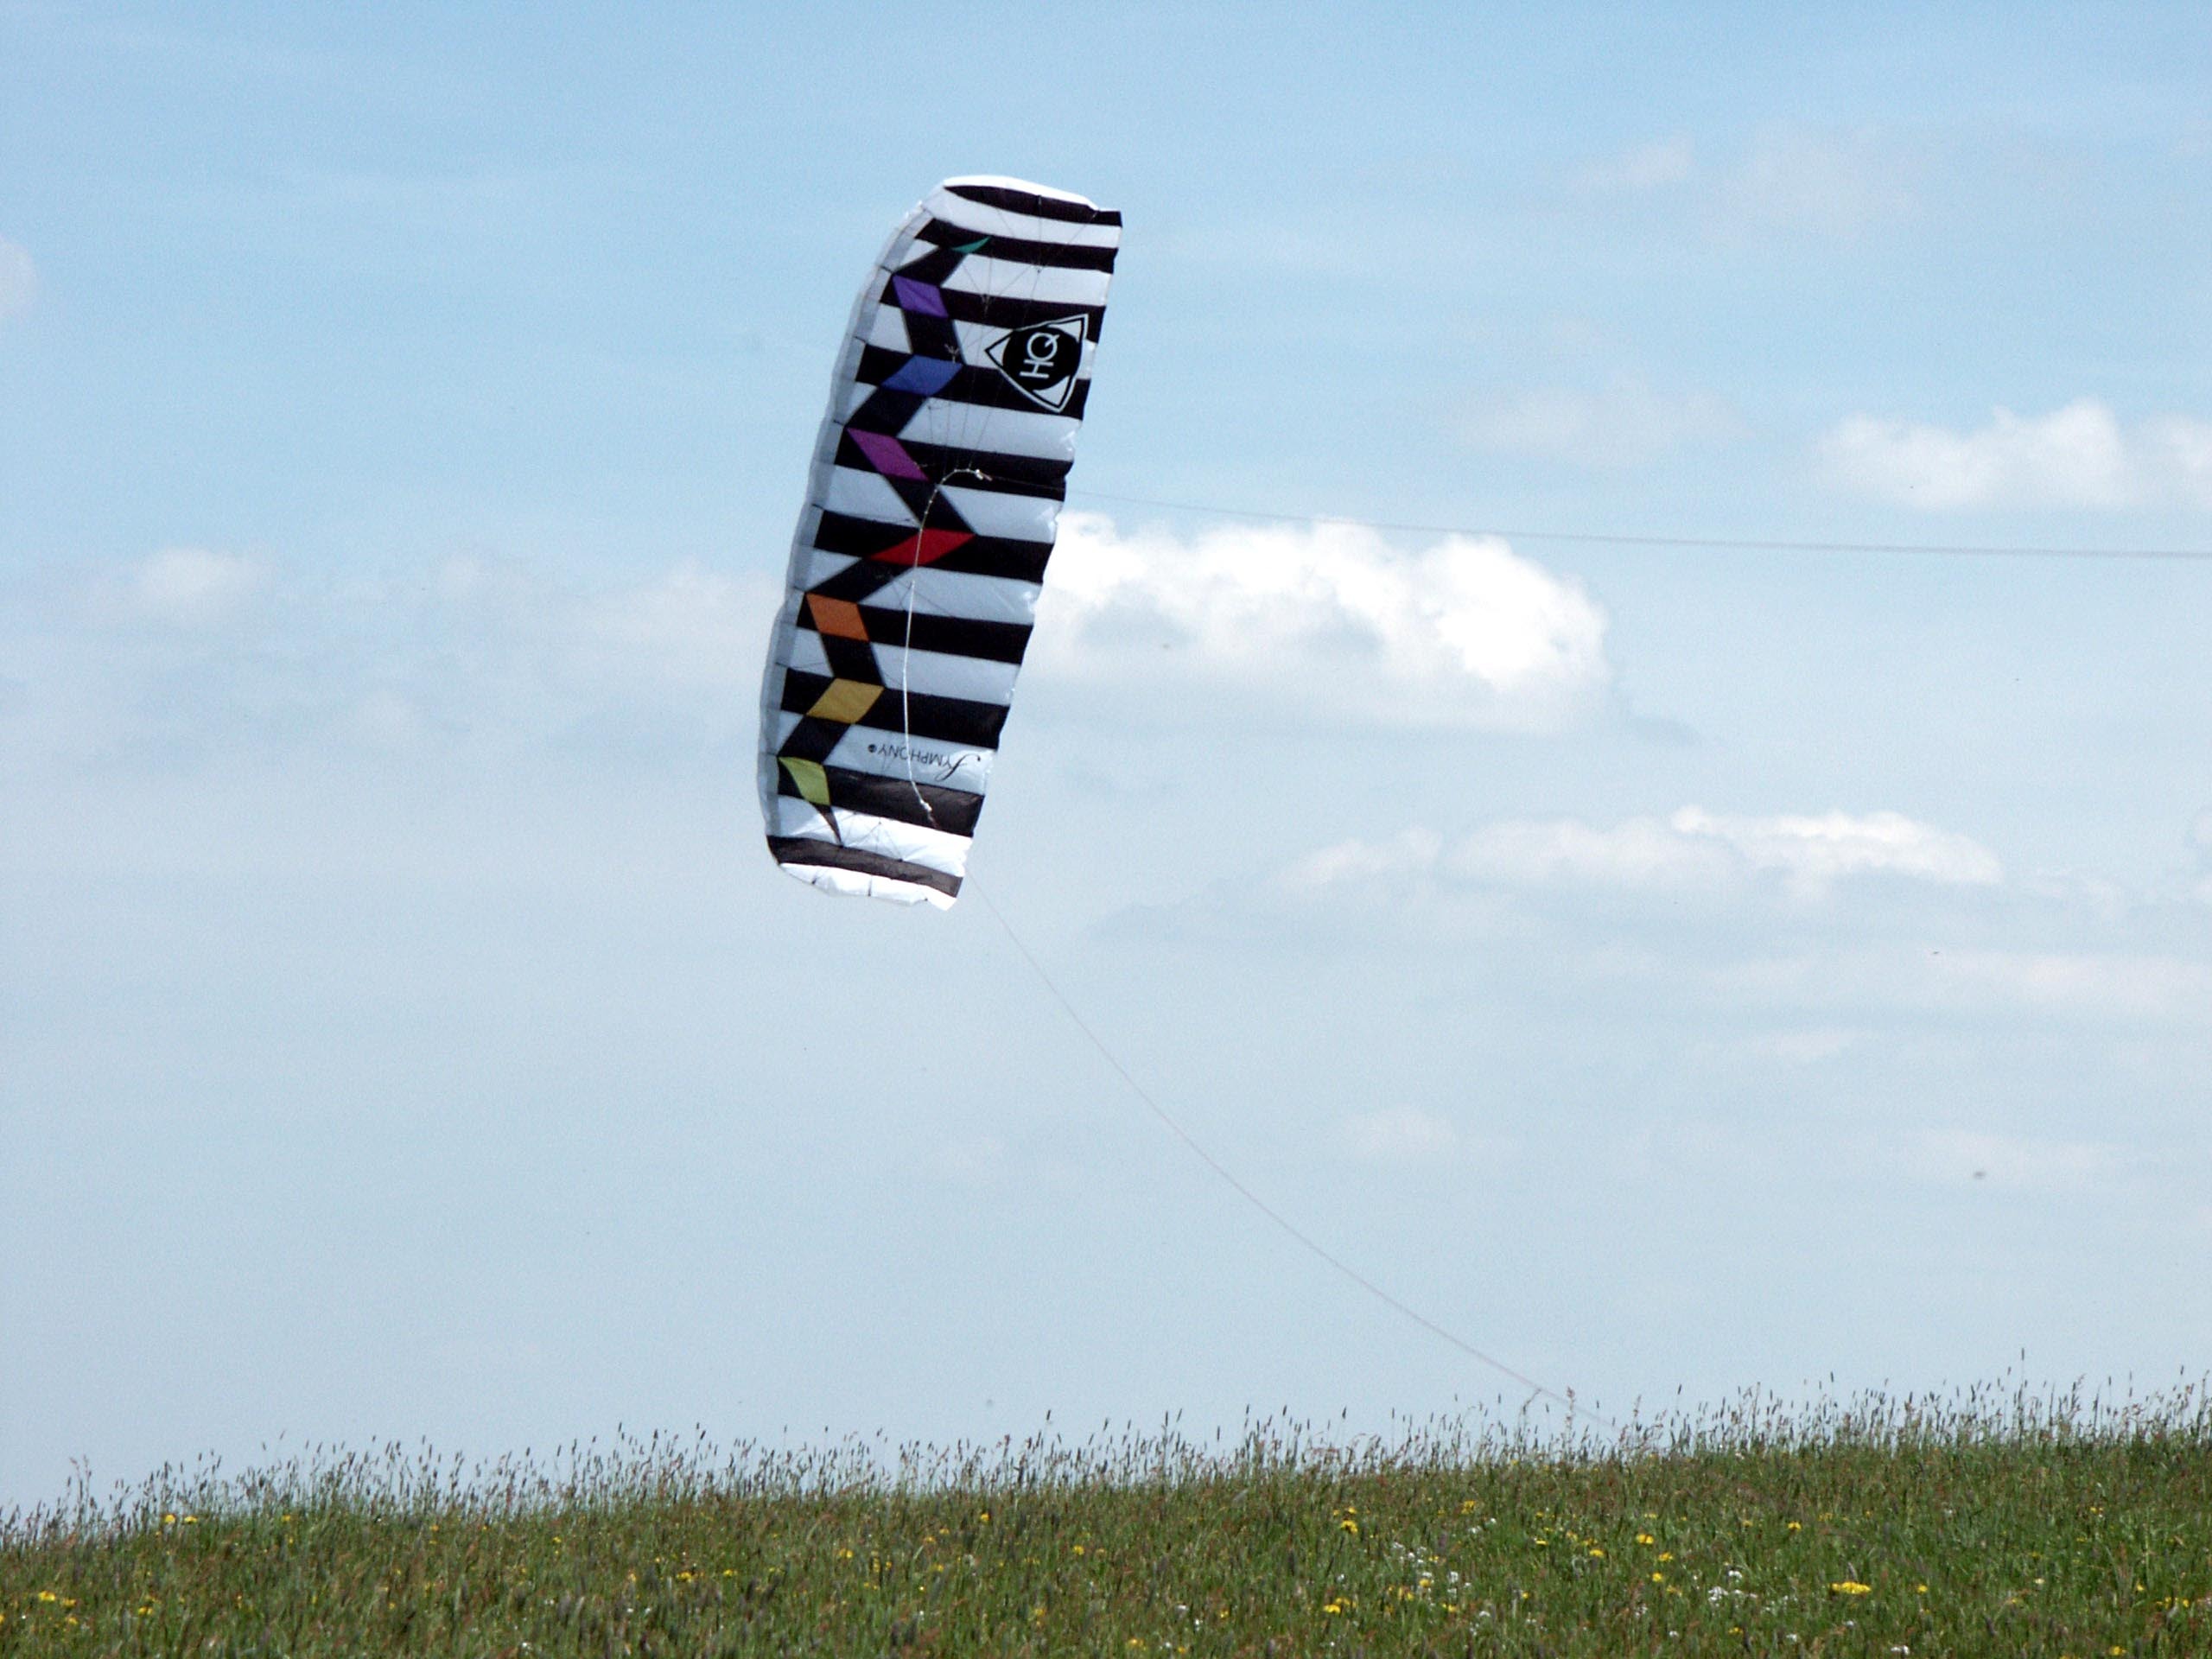
sky, meadow, wind, fly, green, kite, blue, rest, toy, clouds, sports, dragon, idyll, windsports, kite sports, sport kite